Nasi jinggo
Also known as:
ban - Balinese: Nasi Jinggo
id - Indonesian: Nasi jinggo
jv - Javanese: Sega Jenggo
Category: rice (mixed rice)
Cuisine: Indonesian
Associated cuisines: Indonesian, Balinese
Area: Bali
Countries: Indonesia
Region: South Eastern Asia

The dish consists of rice packaged in small portions of banana leaves.

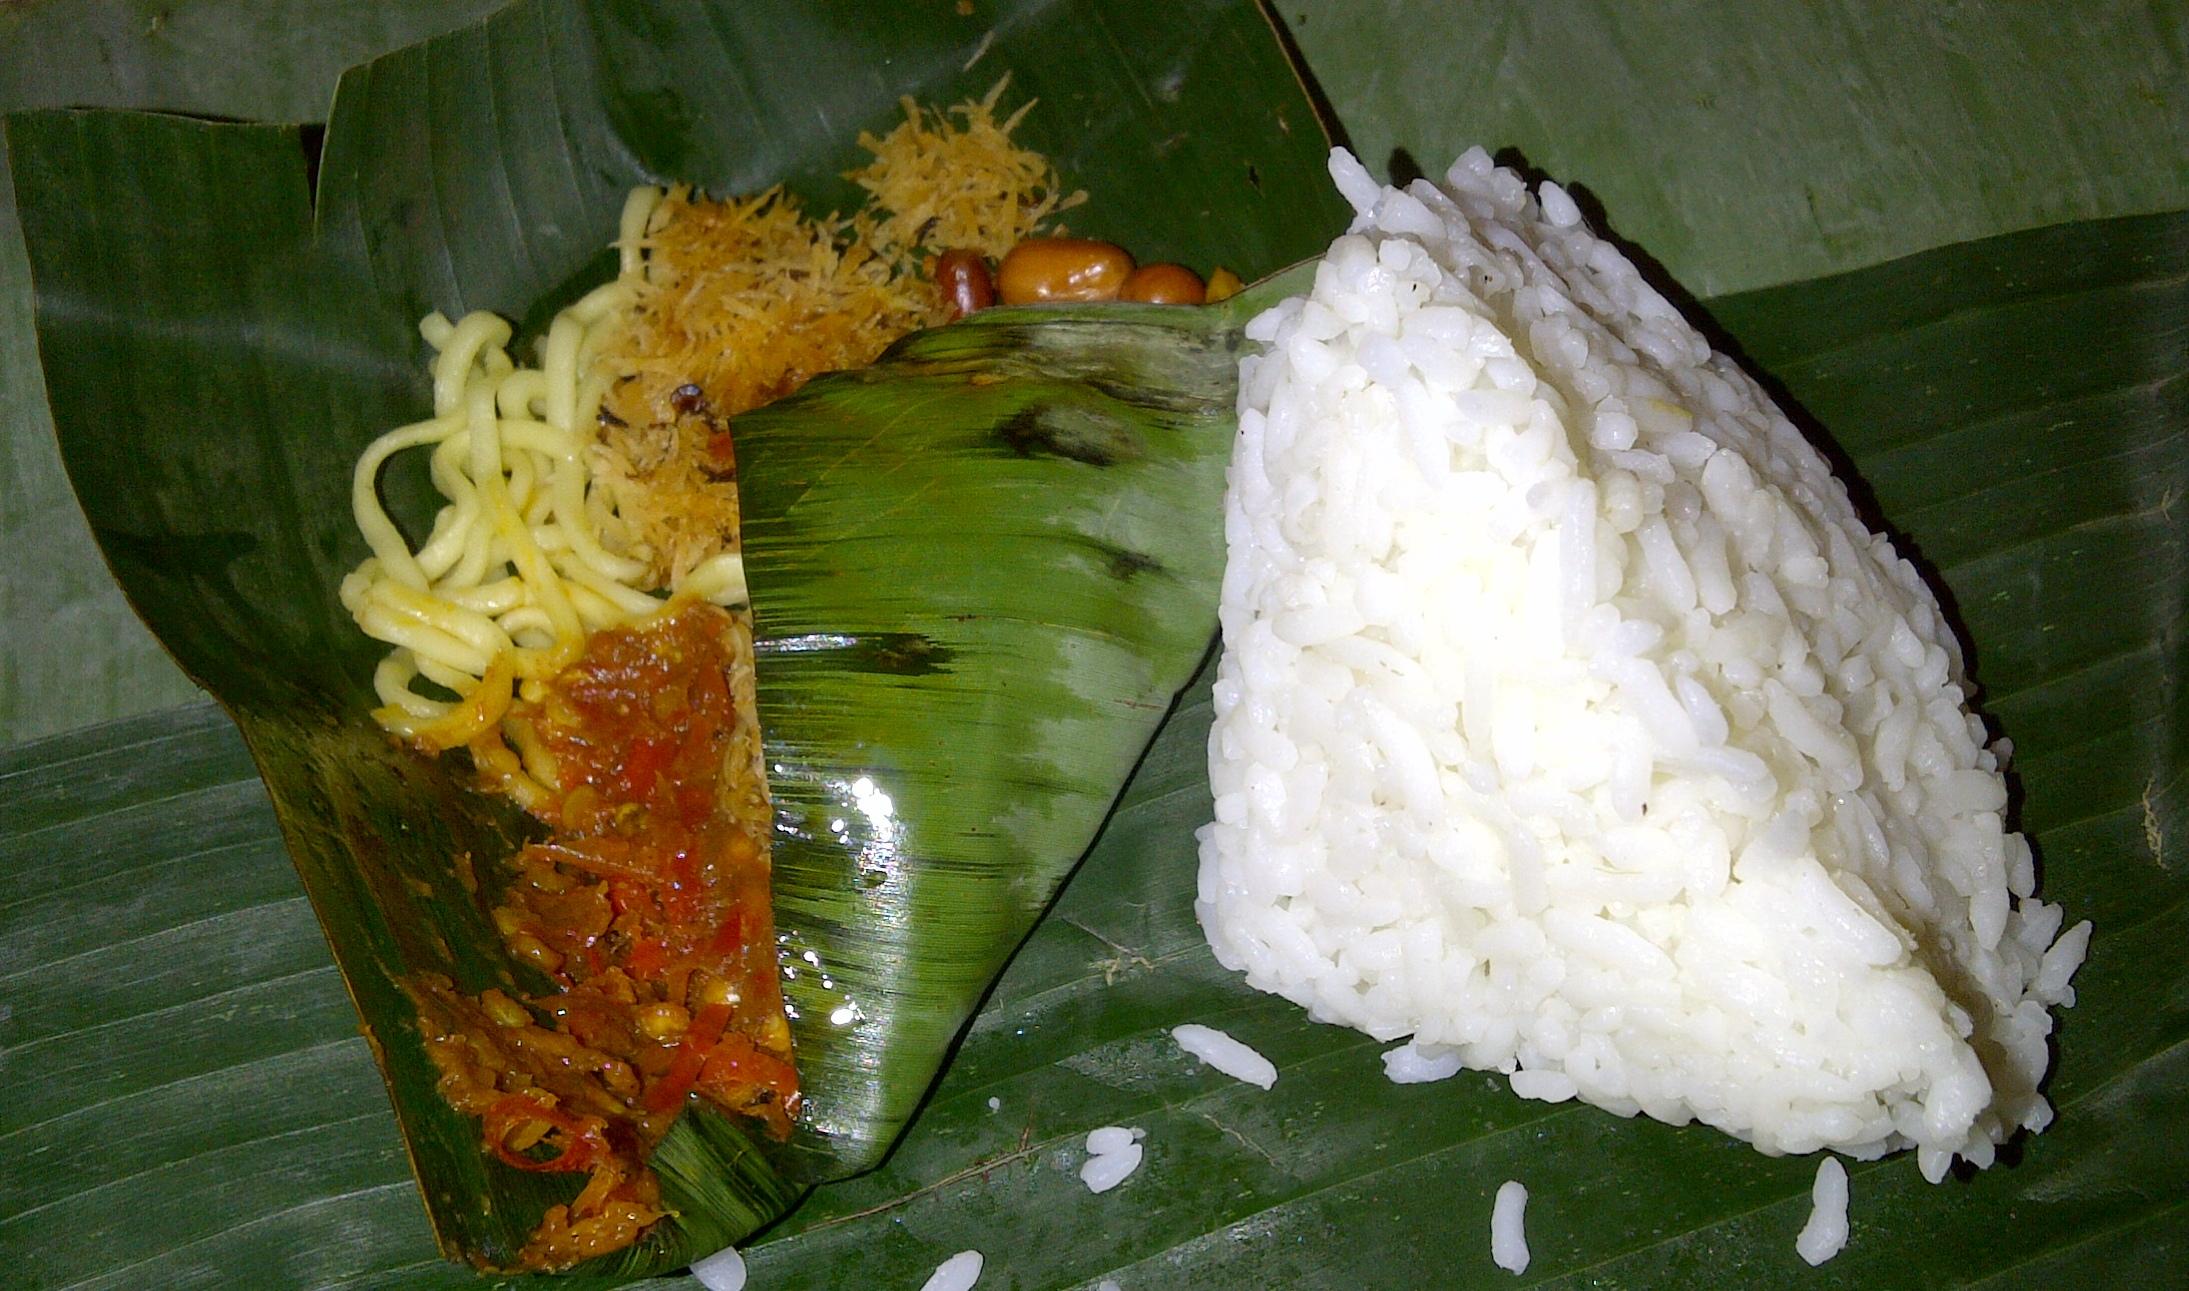